Marcial Solana González-Camino

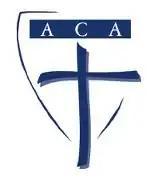
Acción Católica logotype

Solana’s political theory consists of a typical Traditionalist scheme and is rooted in classic Traditionalist works. The objective of politics is "soberanía social de Dios", while the means is a regime founded on three principles. The first one is "monarquía hereditaria". The second one is "monarquía templada", i.e. royal powers moderated by collegial bodies representing the society. The third one is "descentralización y autarquía", i.e. far-reaching self-government of "intra-sovereign entities", communities organized on geographical, professional, functional or any other basis. Solana's own contribution is described as picking Traditionalist doctrine up where de Mella left off and developing it to confront totalitarian theories emerging in the 1920s and 1930s.